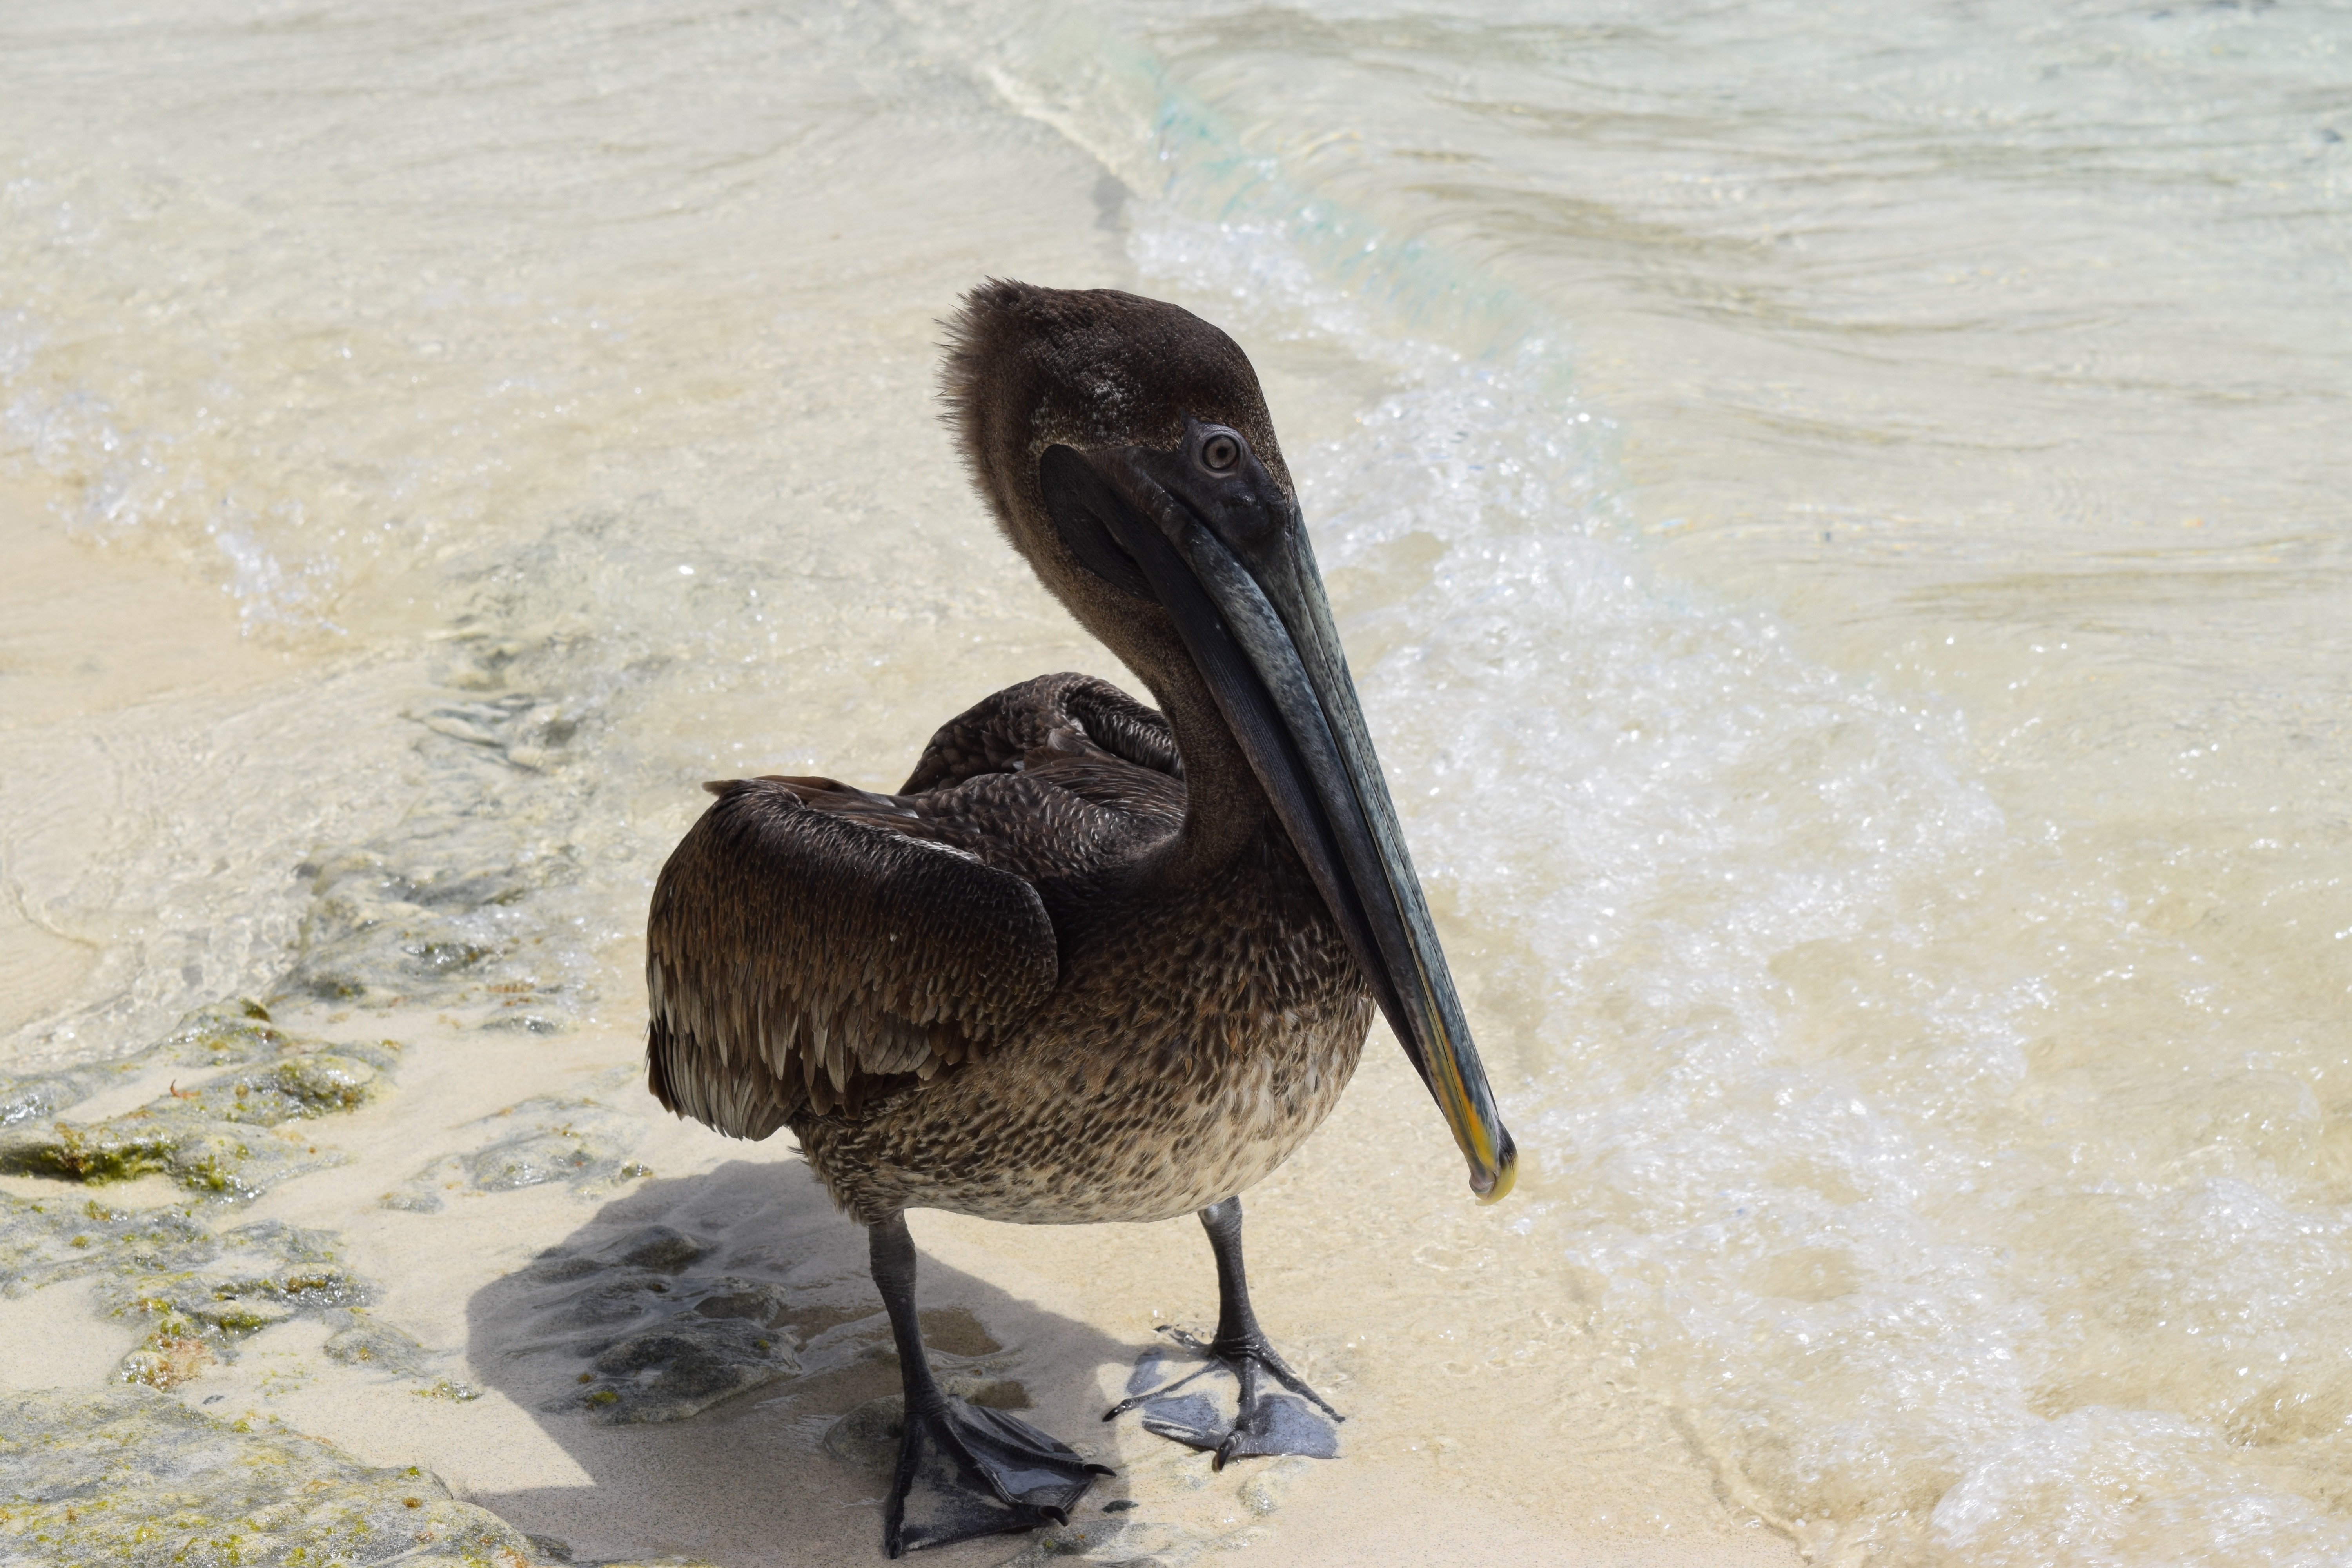
beach, nature, bird, wing, animal, pelican, seabird, wildlife, wild, beak, fauna, vertebrate